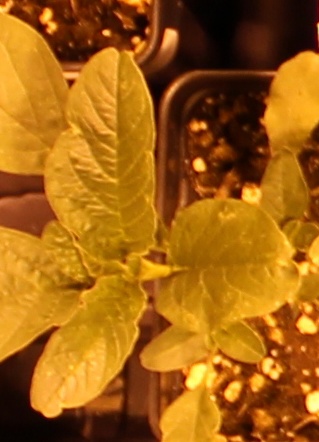
Label: Waterhemp